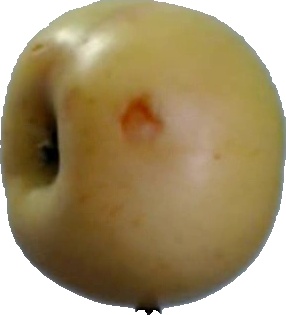
Label: apple_6